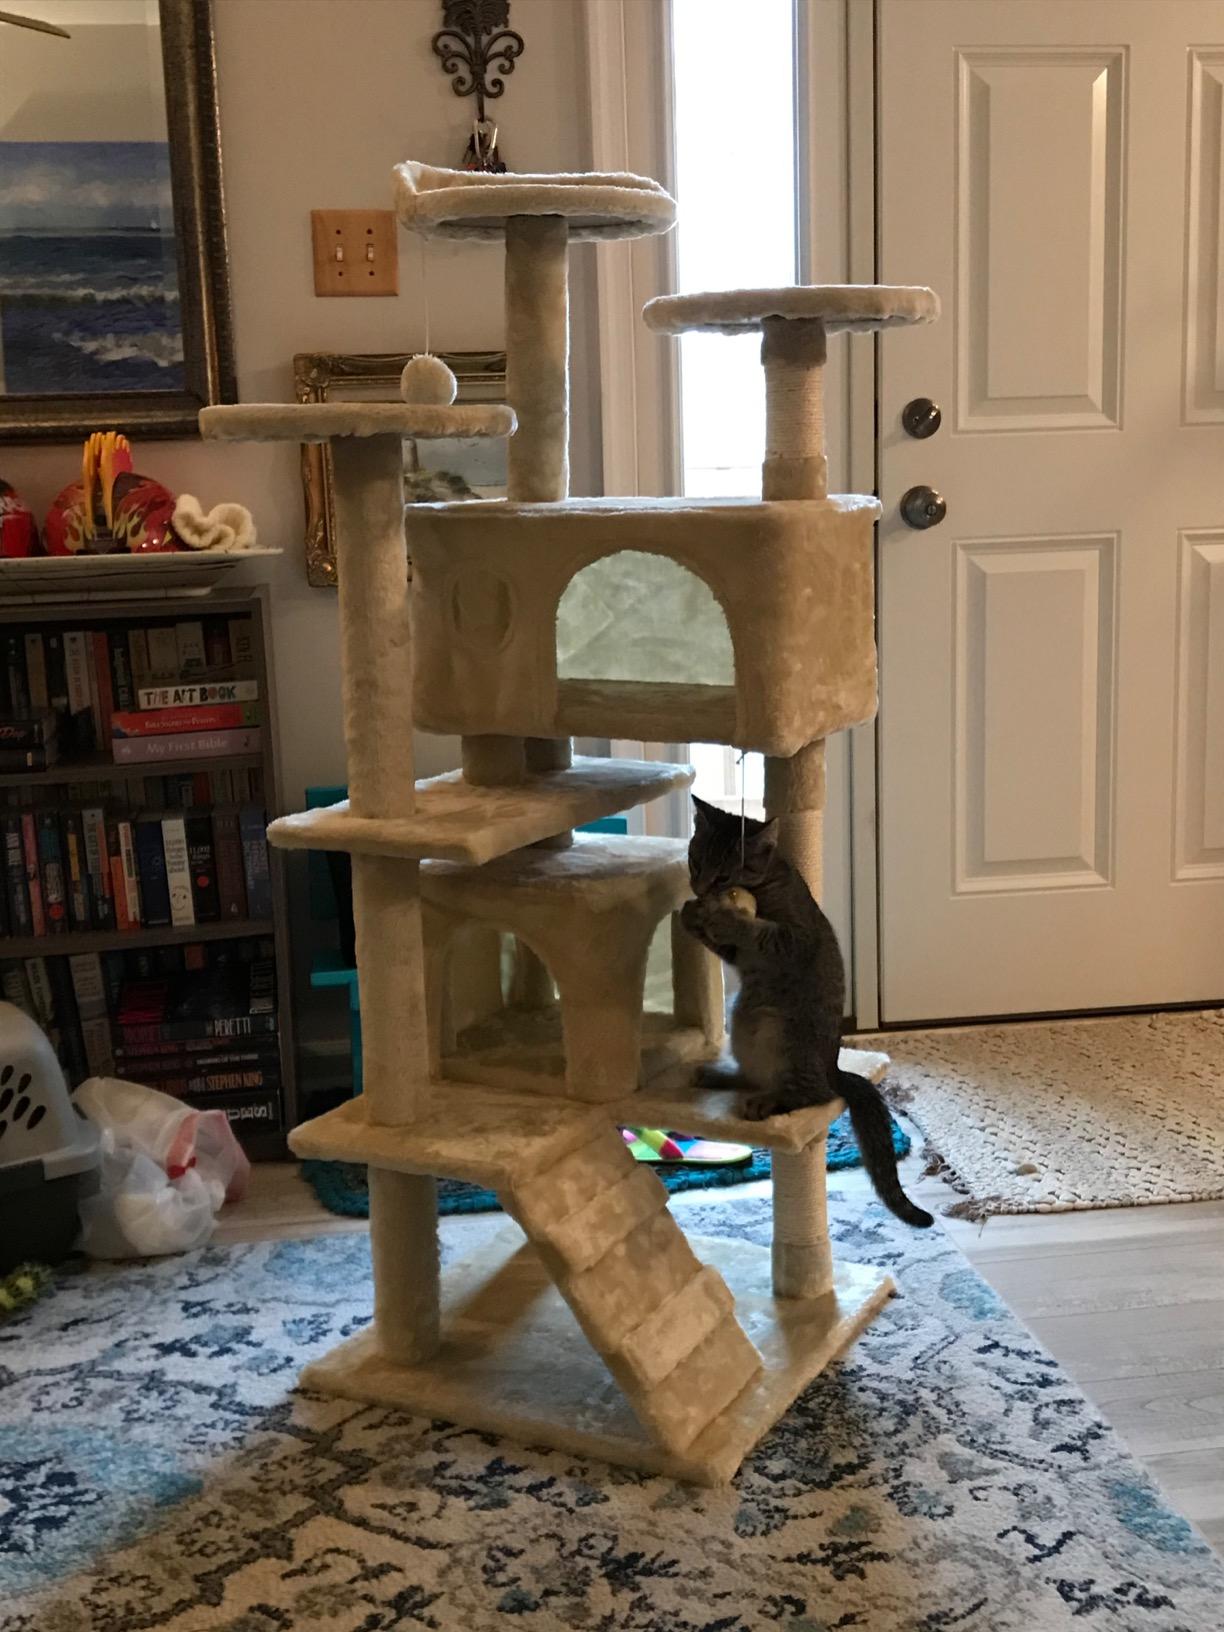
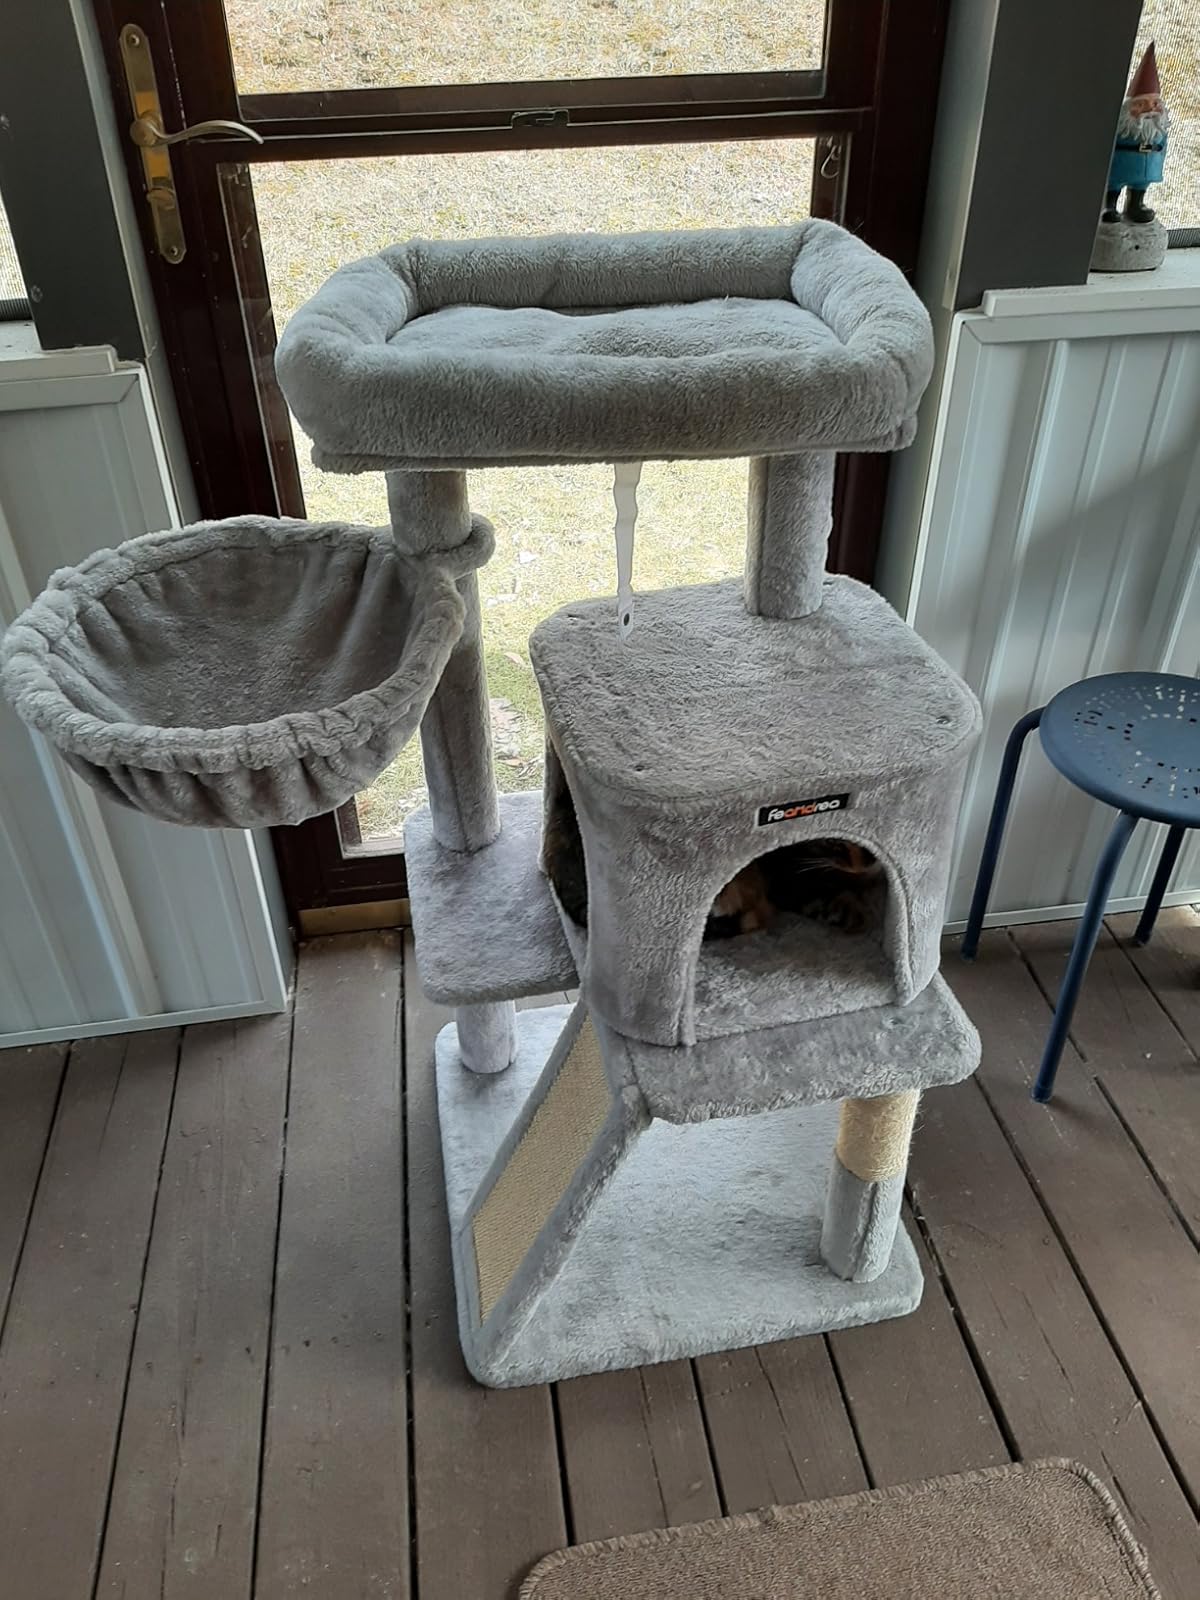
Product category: items_cat tree
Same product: no